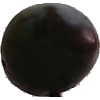
Label: Plum 3